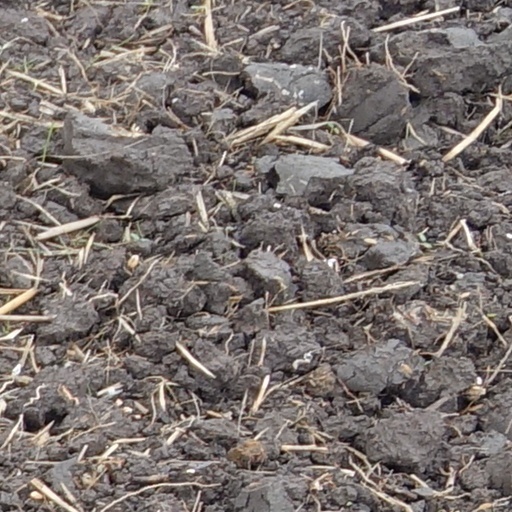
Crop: wheat